Indian Institute of Science

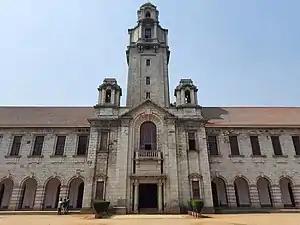
One of the oldest buildings of IISc

The architecture of the Main Building, which today houses the administration and the Faculty Hall, is classical in style, fronted by a grey, handsome tower. In front of it stands the work of Gilbert Bayes, a monument erected in the memory of J. N. Tata. At its feet is an inscription that serves to remind future generations of the generosity of Jamsetji Tata and the persistence with which he worked for the welfare of India. The building, as one of the prominent landmarks of Bangalore, was designed by C. F. Stevens and Company of Bombay in 1912–13.